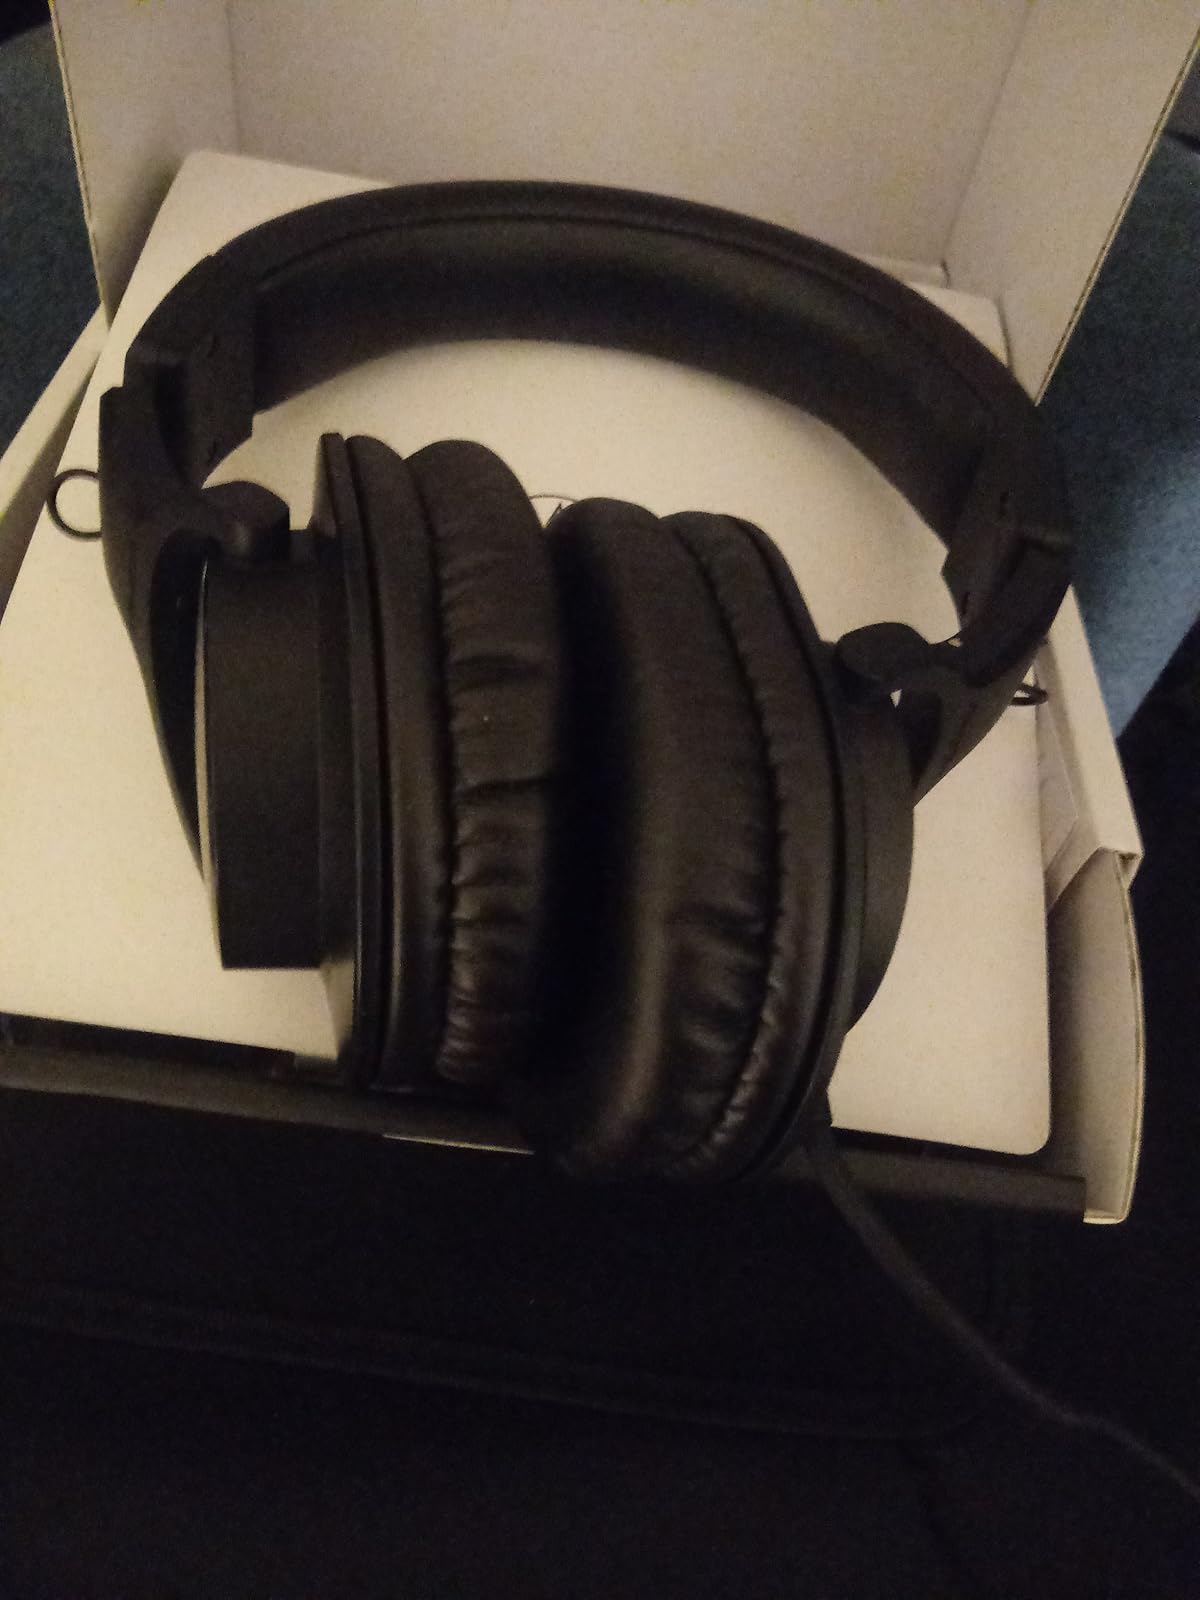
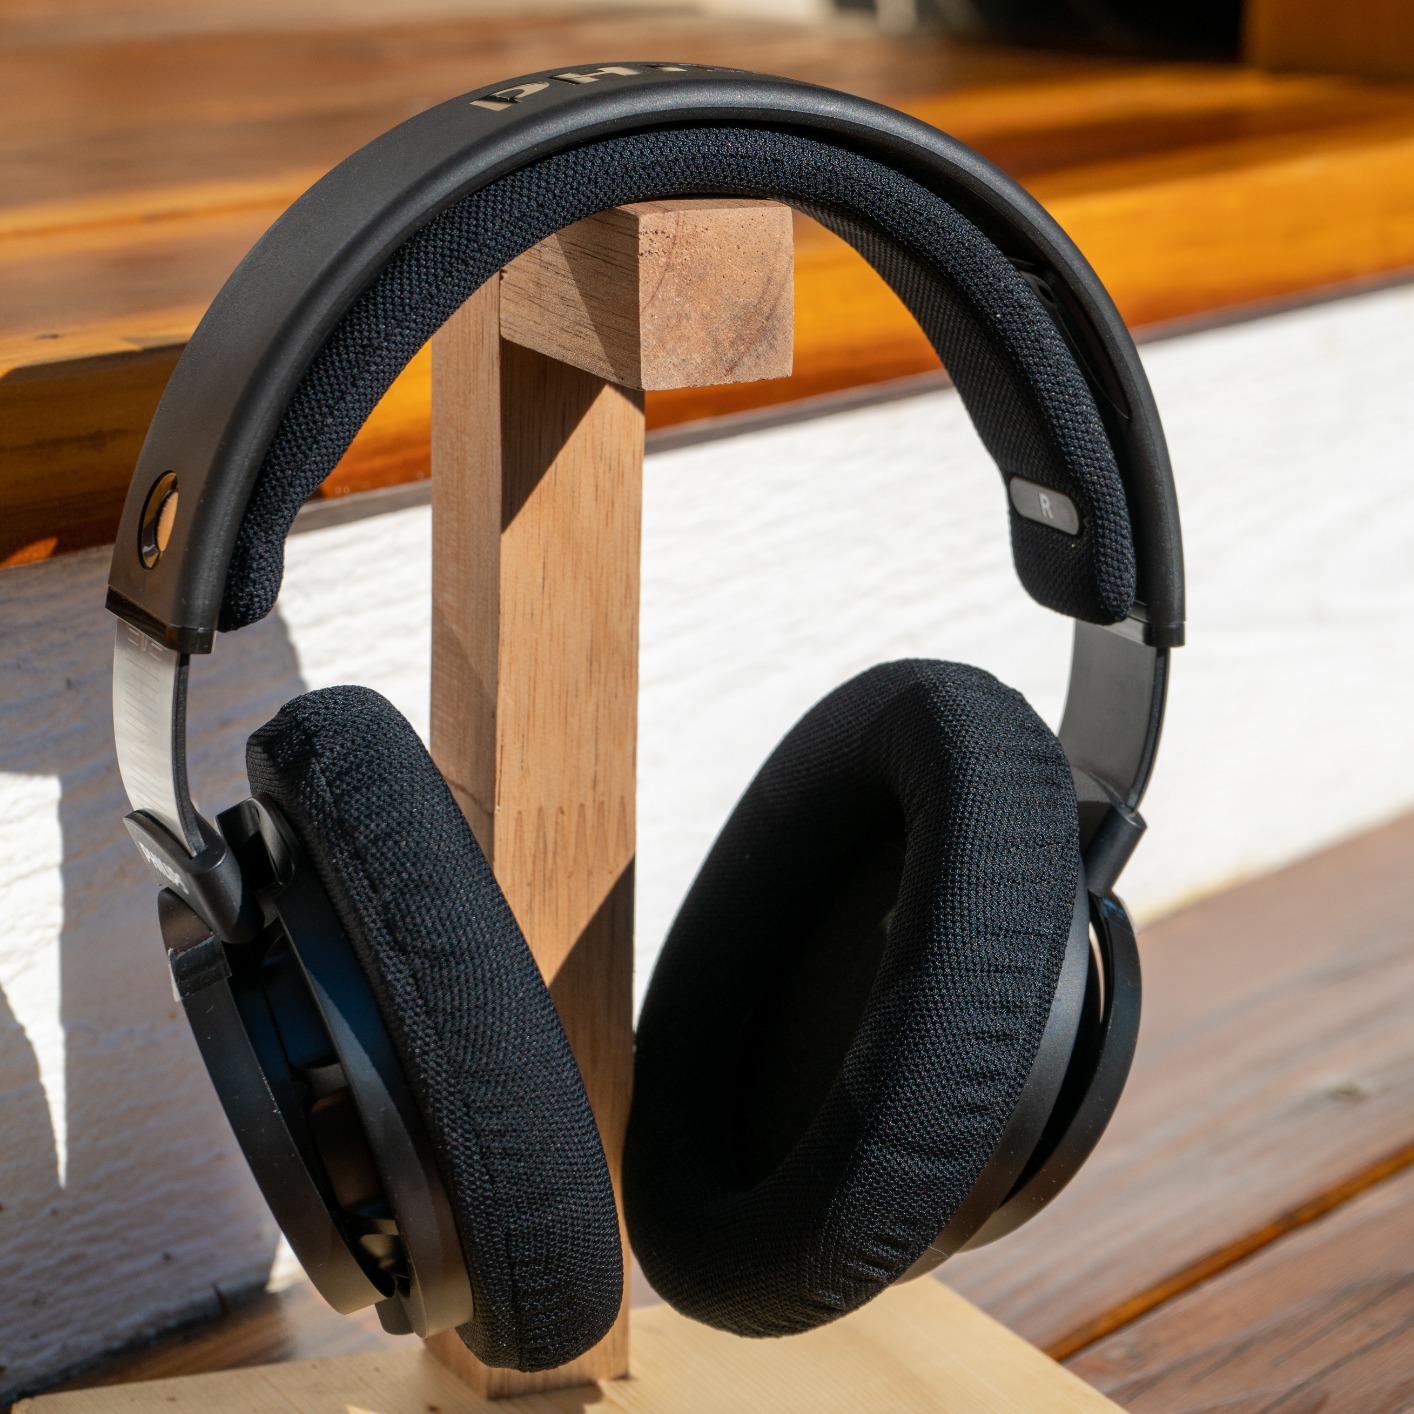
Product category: headphones
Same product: no